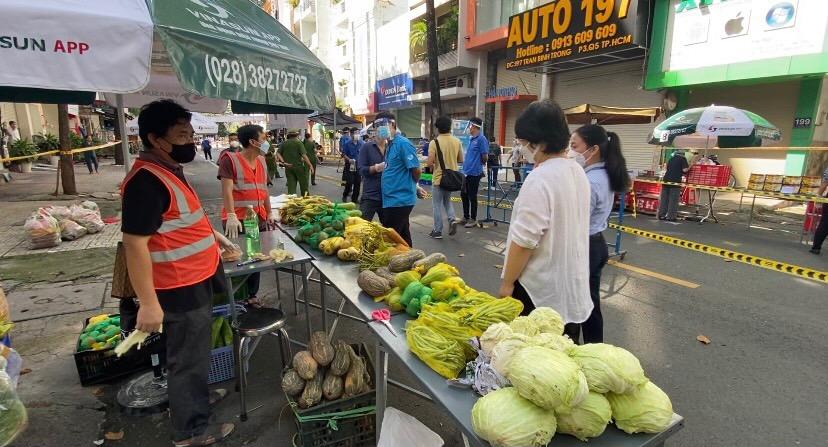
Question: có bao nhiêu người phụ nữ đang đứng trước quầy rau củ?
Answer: có hai người đang đứng trước quầy rau củ